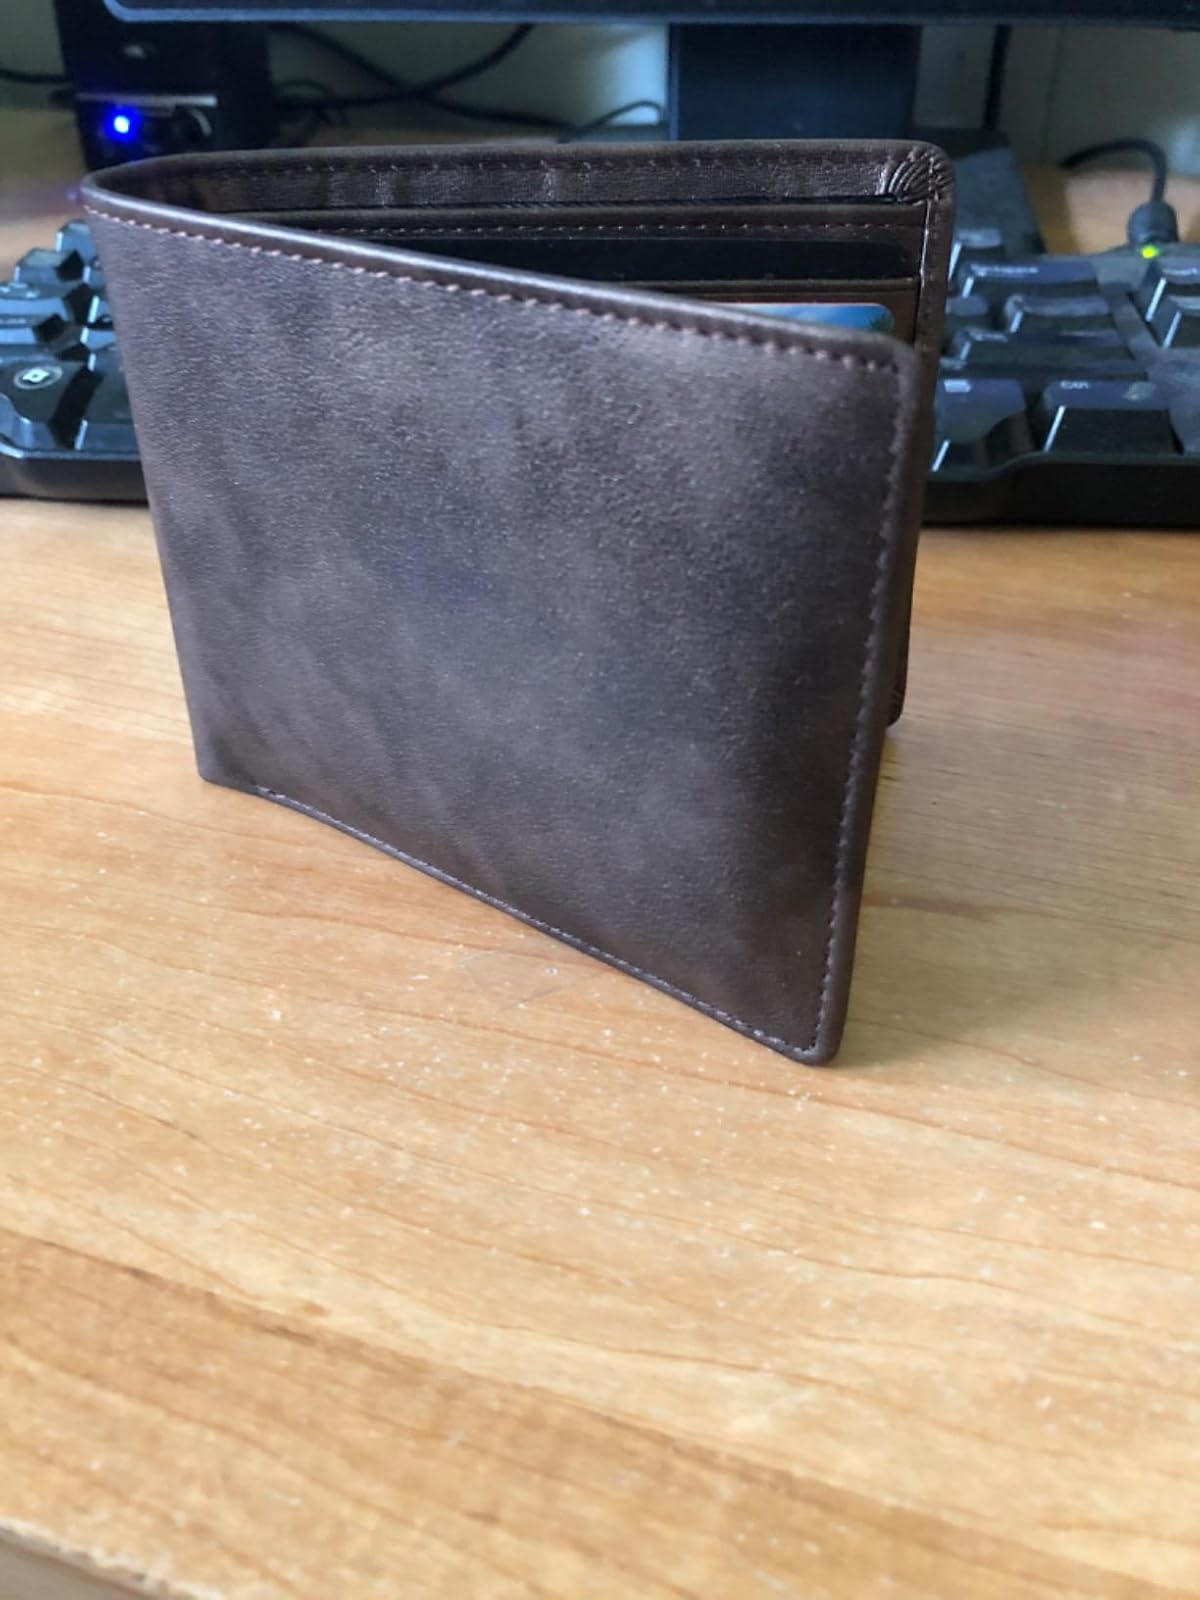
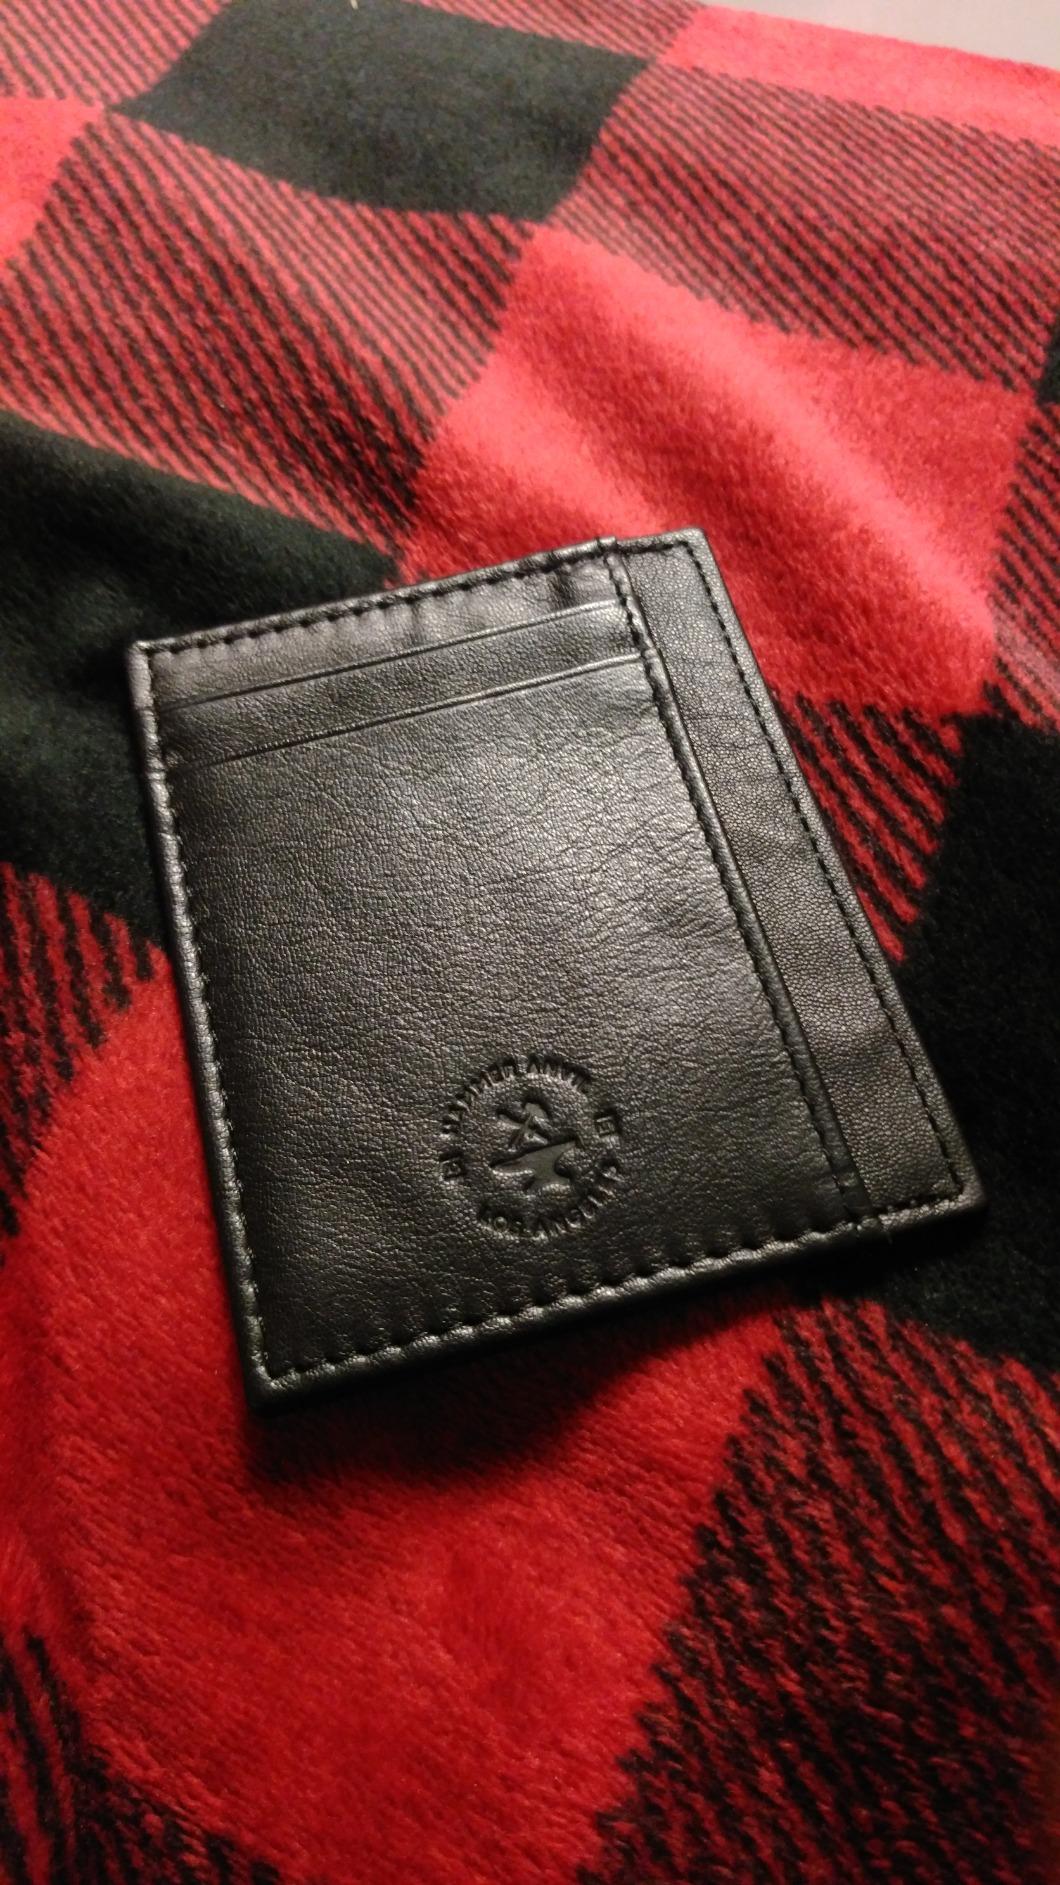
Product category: accessories_wallet
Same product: no